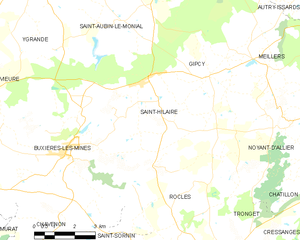
Carte des communes françaises: Saint-Hilaire